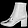
Label: Ankle boot